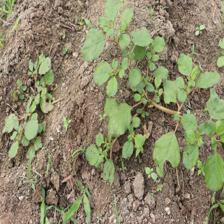
Label: BroadLeafWeed